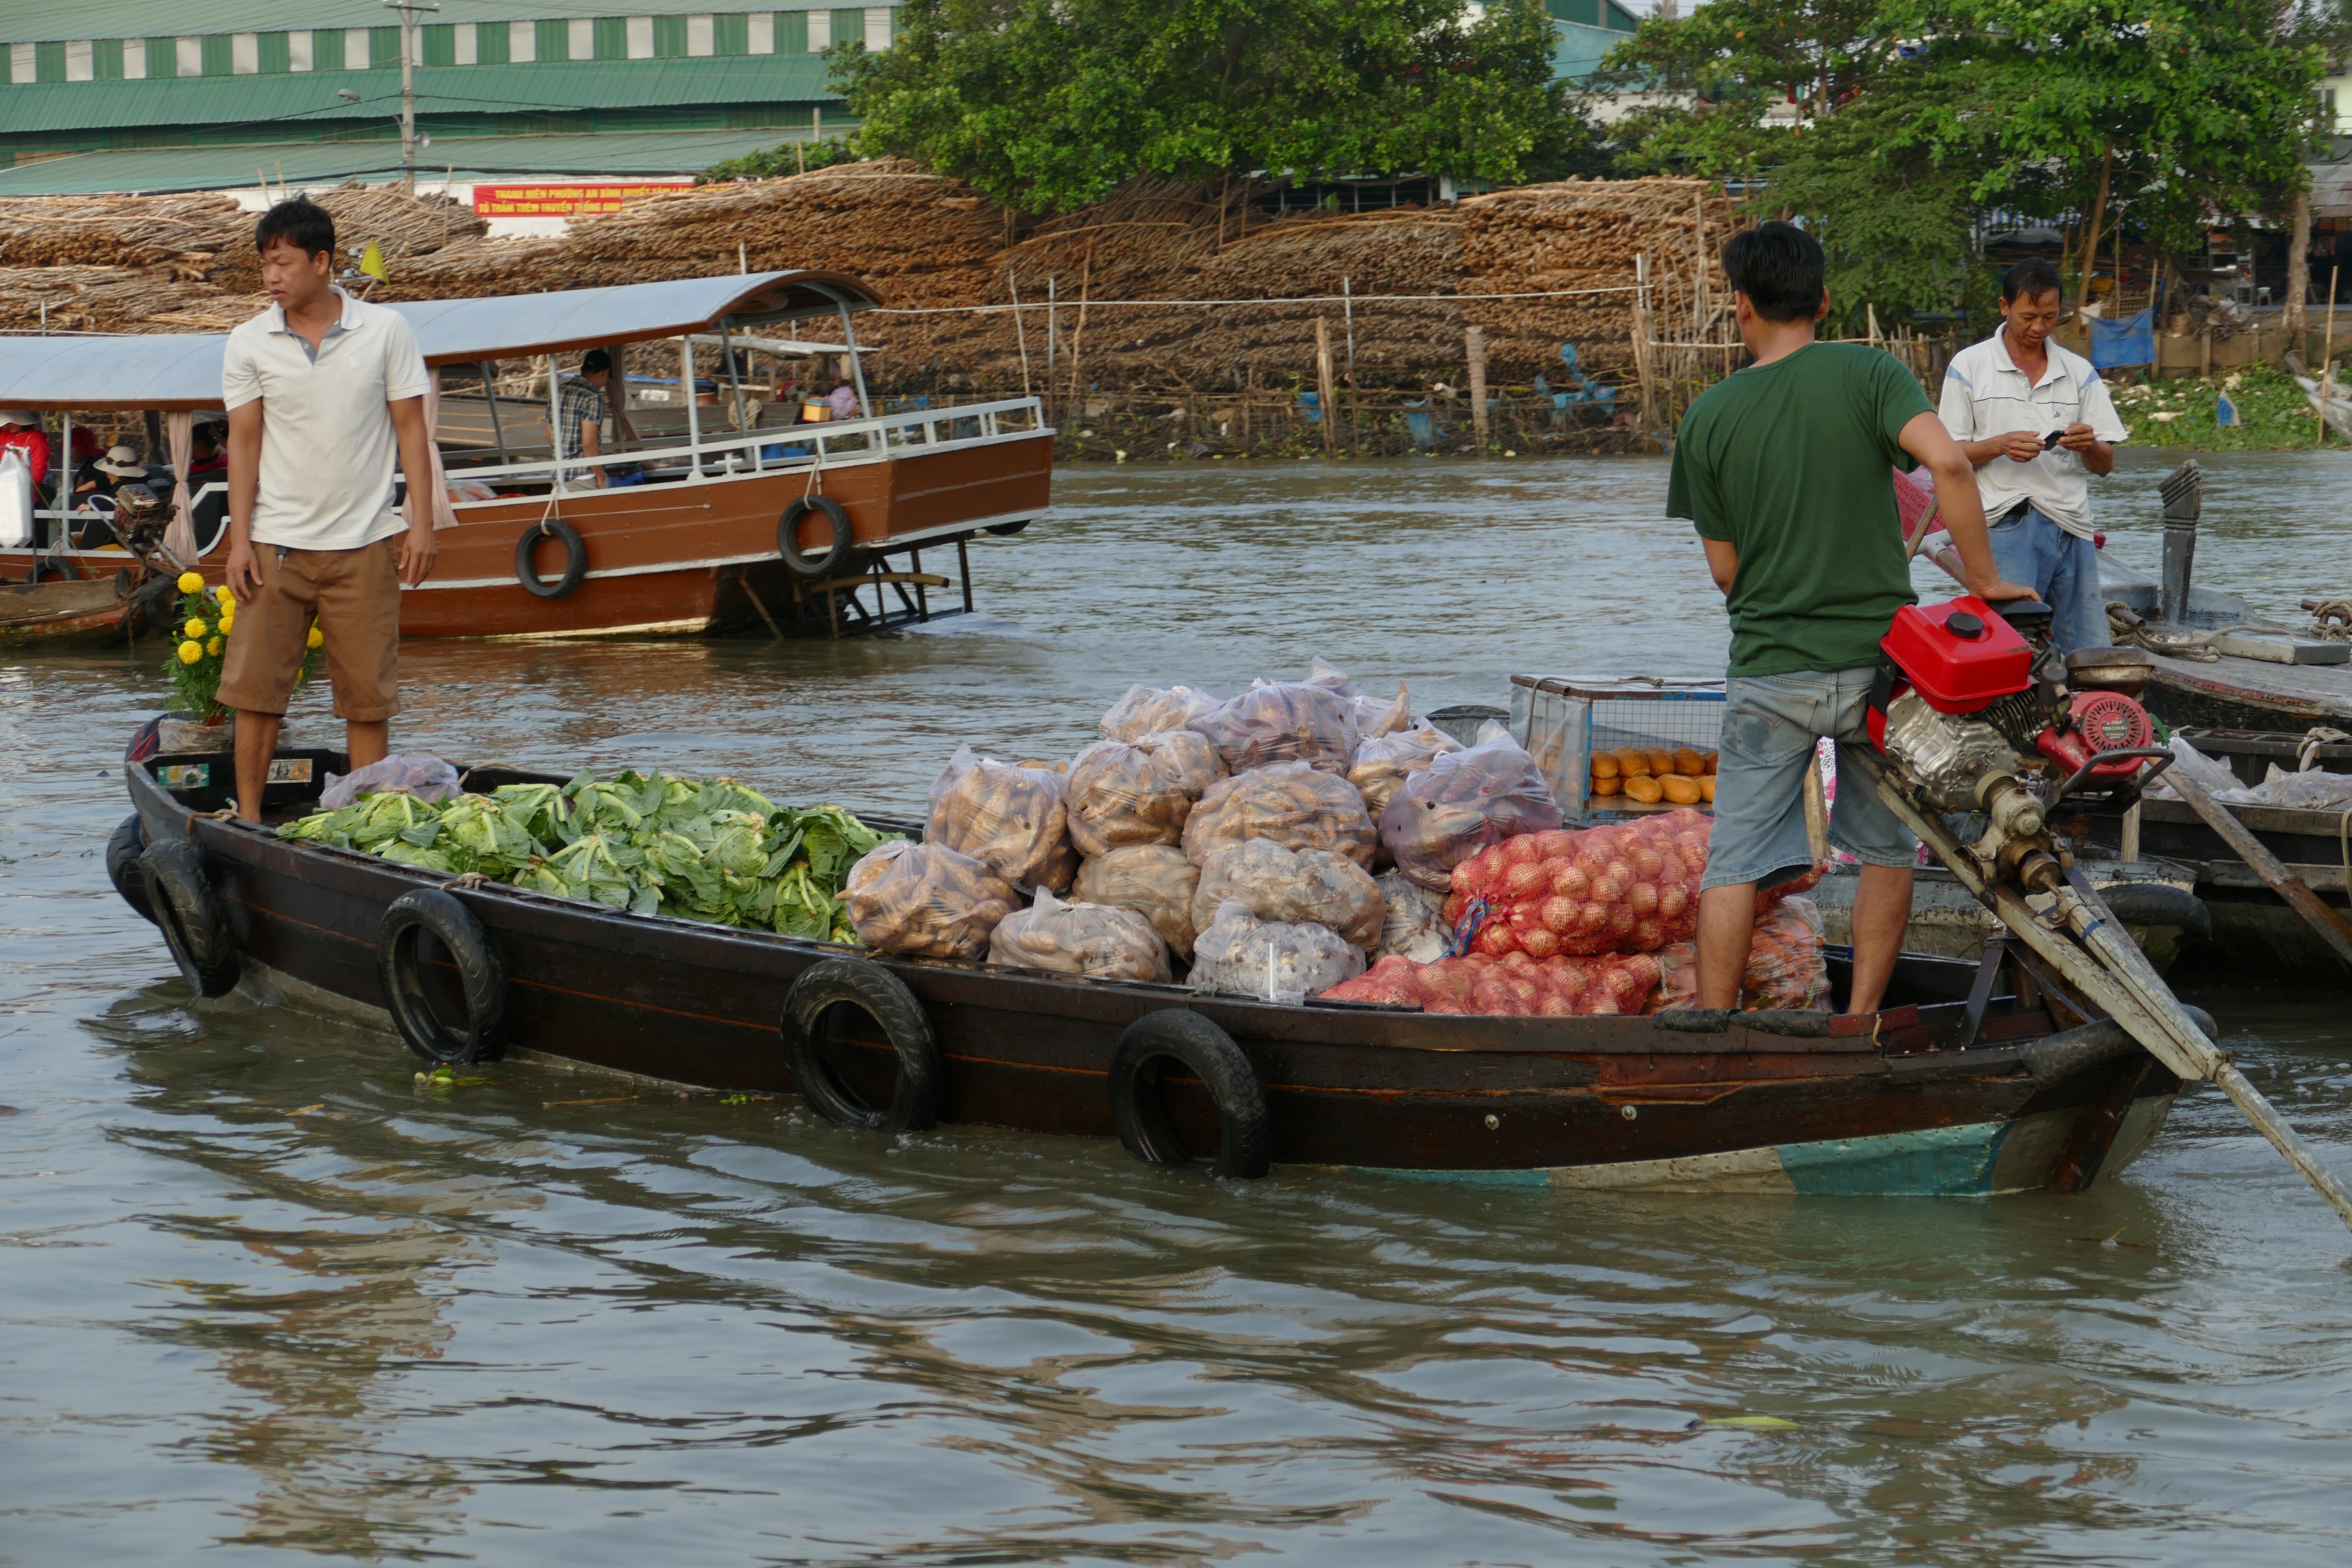
water, boat, river, ship, canoe, transport, boot, food, vehicle, market, waterway, boating, vegetables, trade, watercraft, mekong river, vietnam, raft, onions, boat trip, can tho, floating market, watercraft rowing, mekong delta